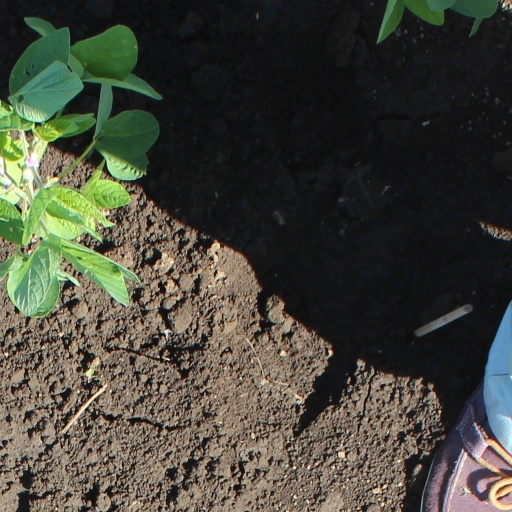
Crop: soybean